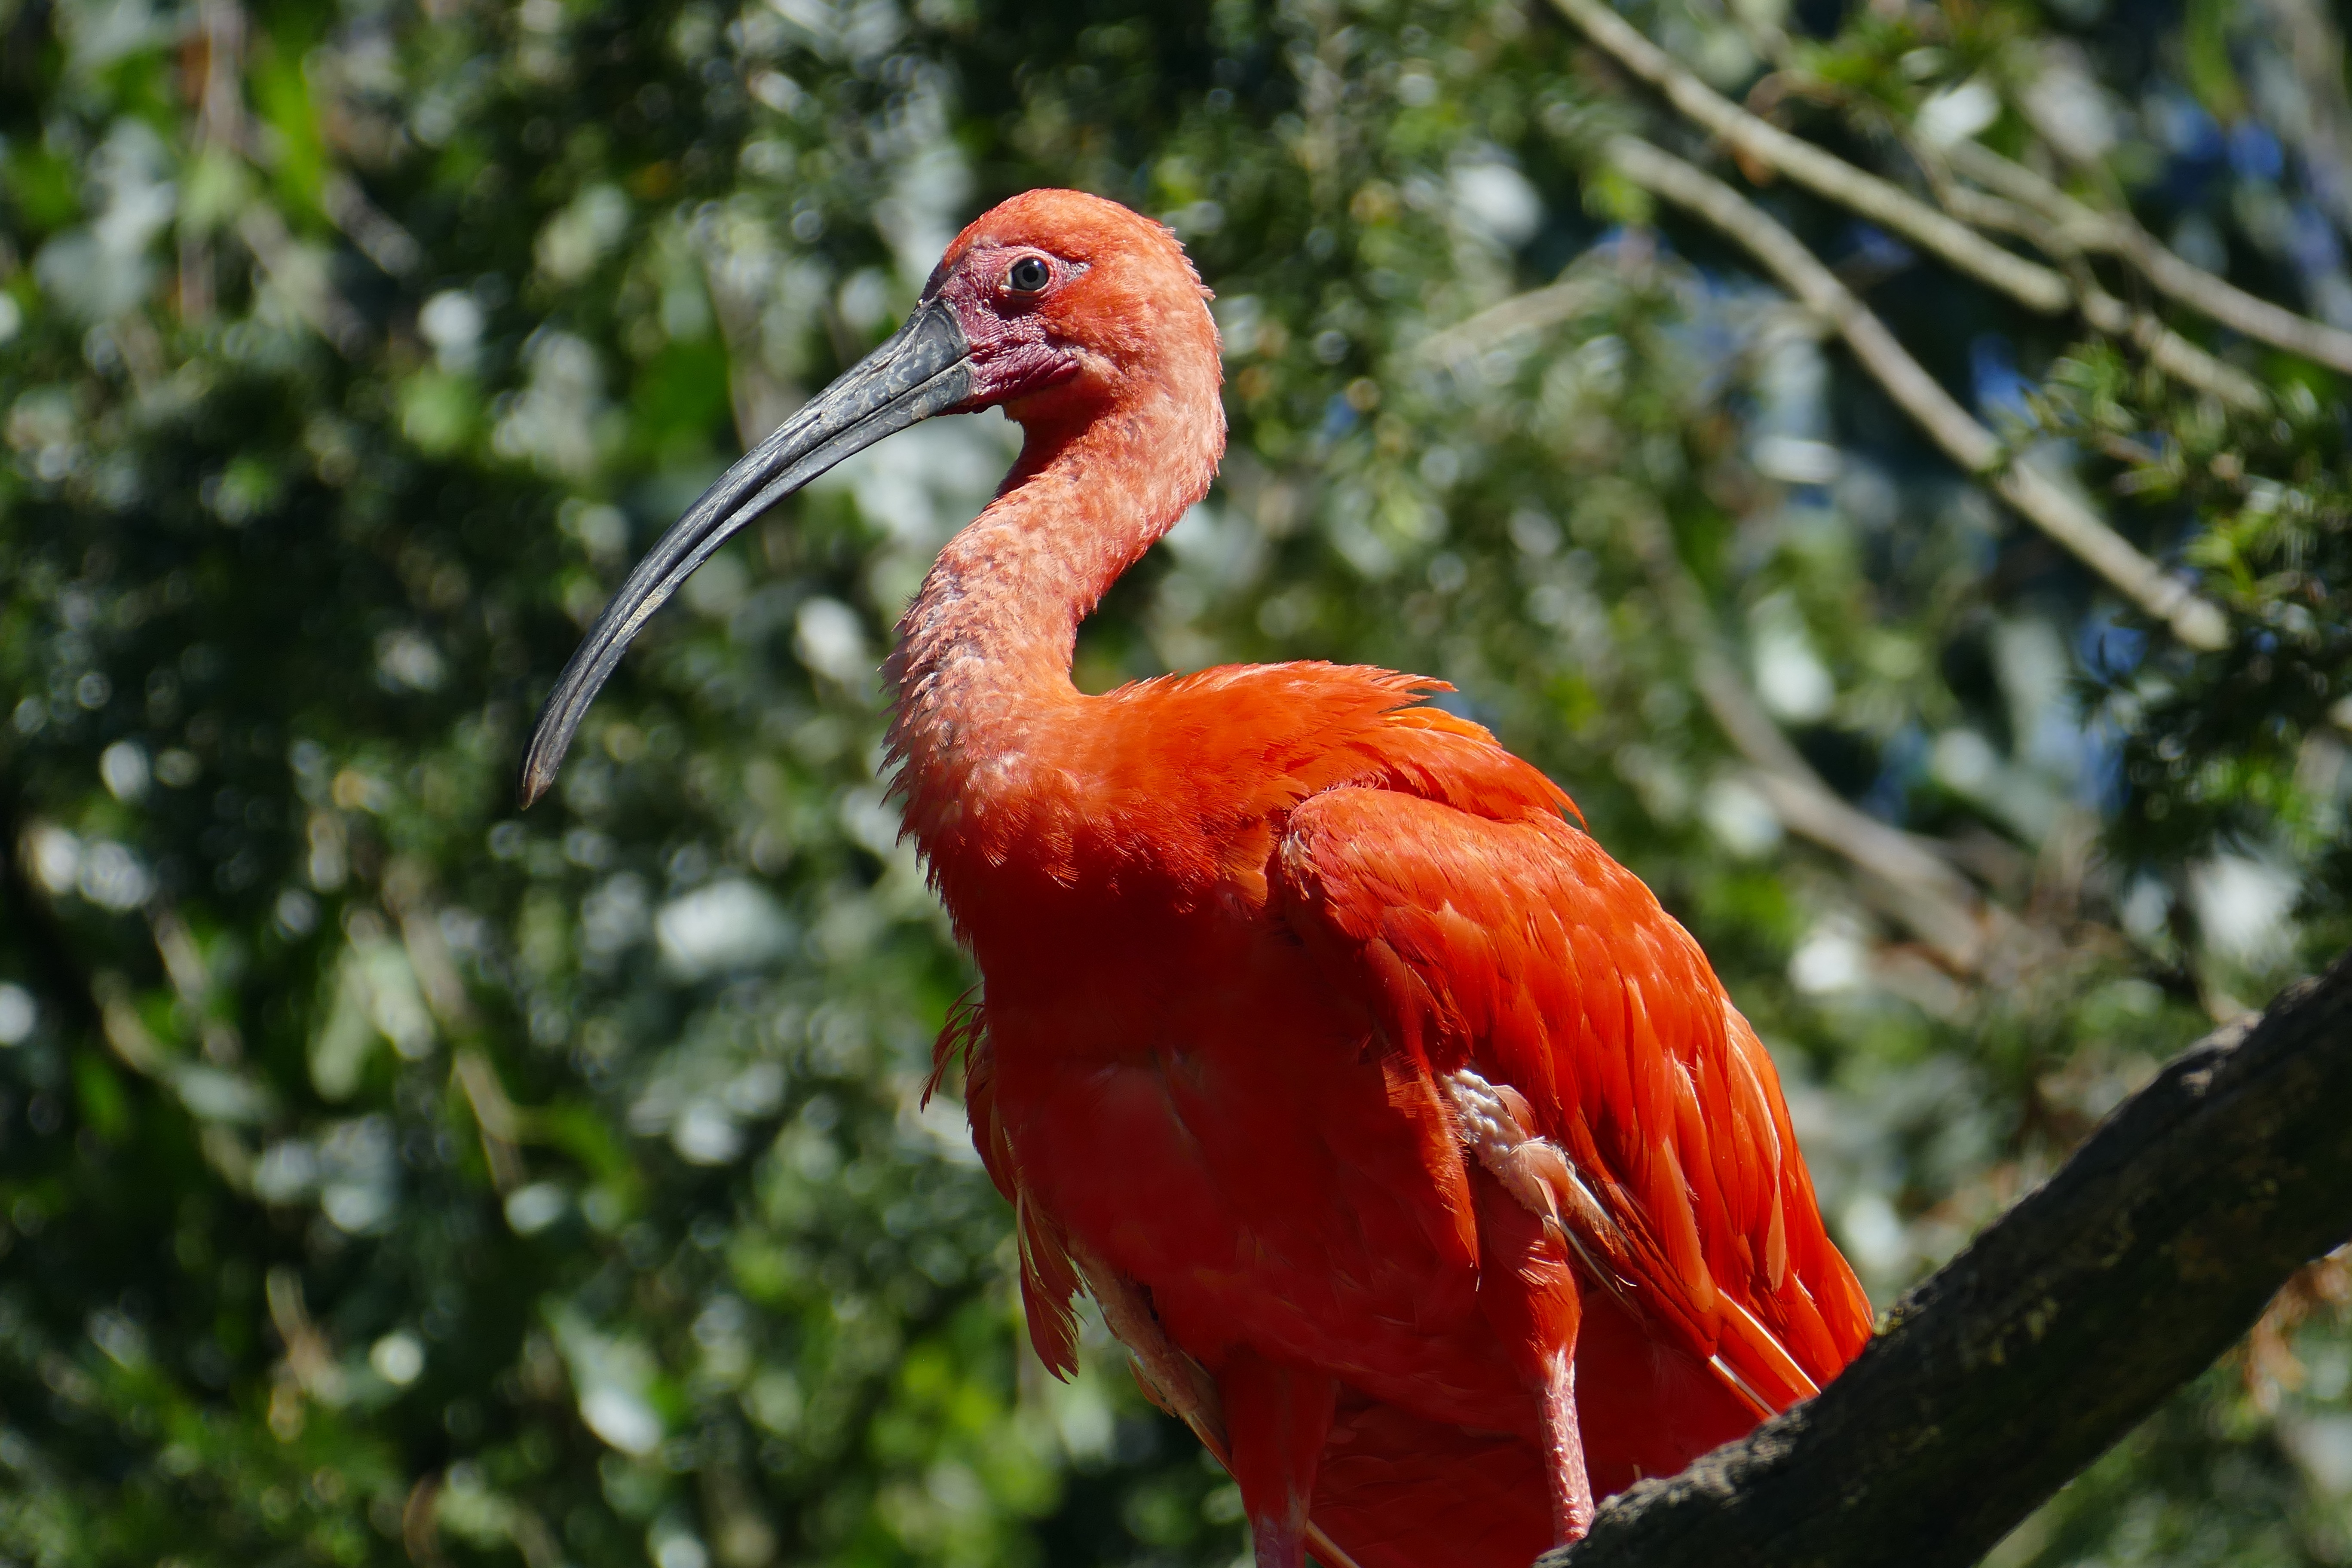
bird, animal, wildlife, zoo, red, beak, feather, fauna, flamingo, vertebrate, creature, bill, ibis, exot